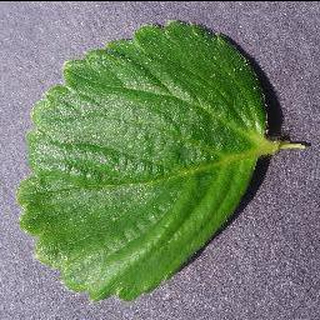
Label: healthy_strawberry